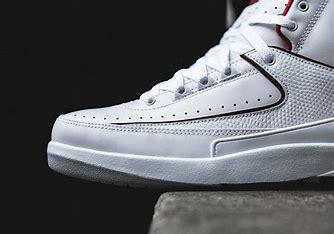
Brand: Jordan
Model: 2 Retro